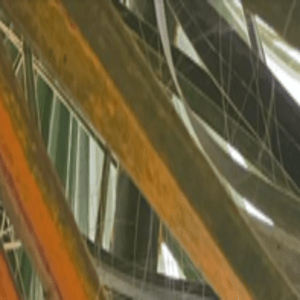
Label: Manganese Deficiency